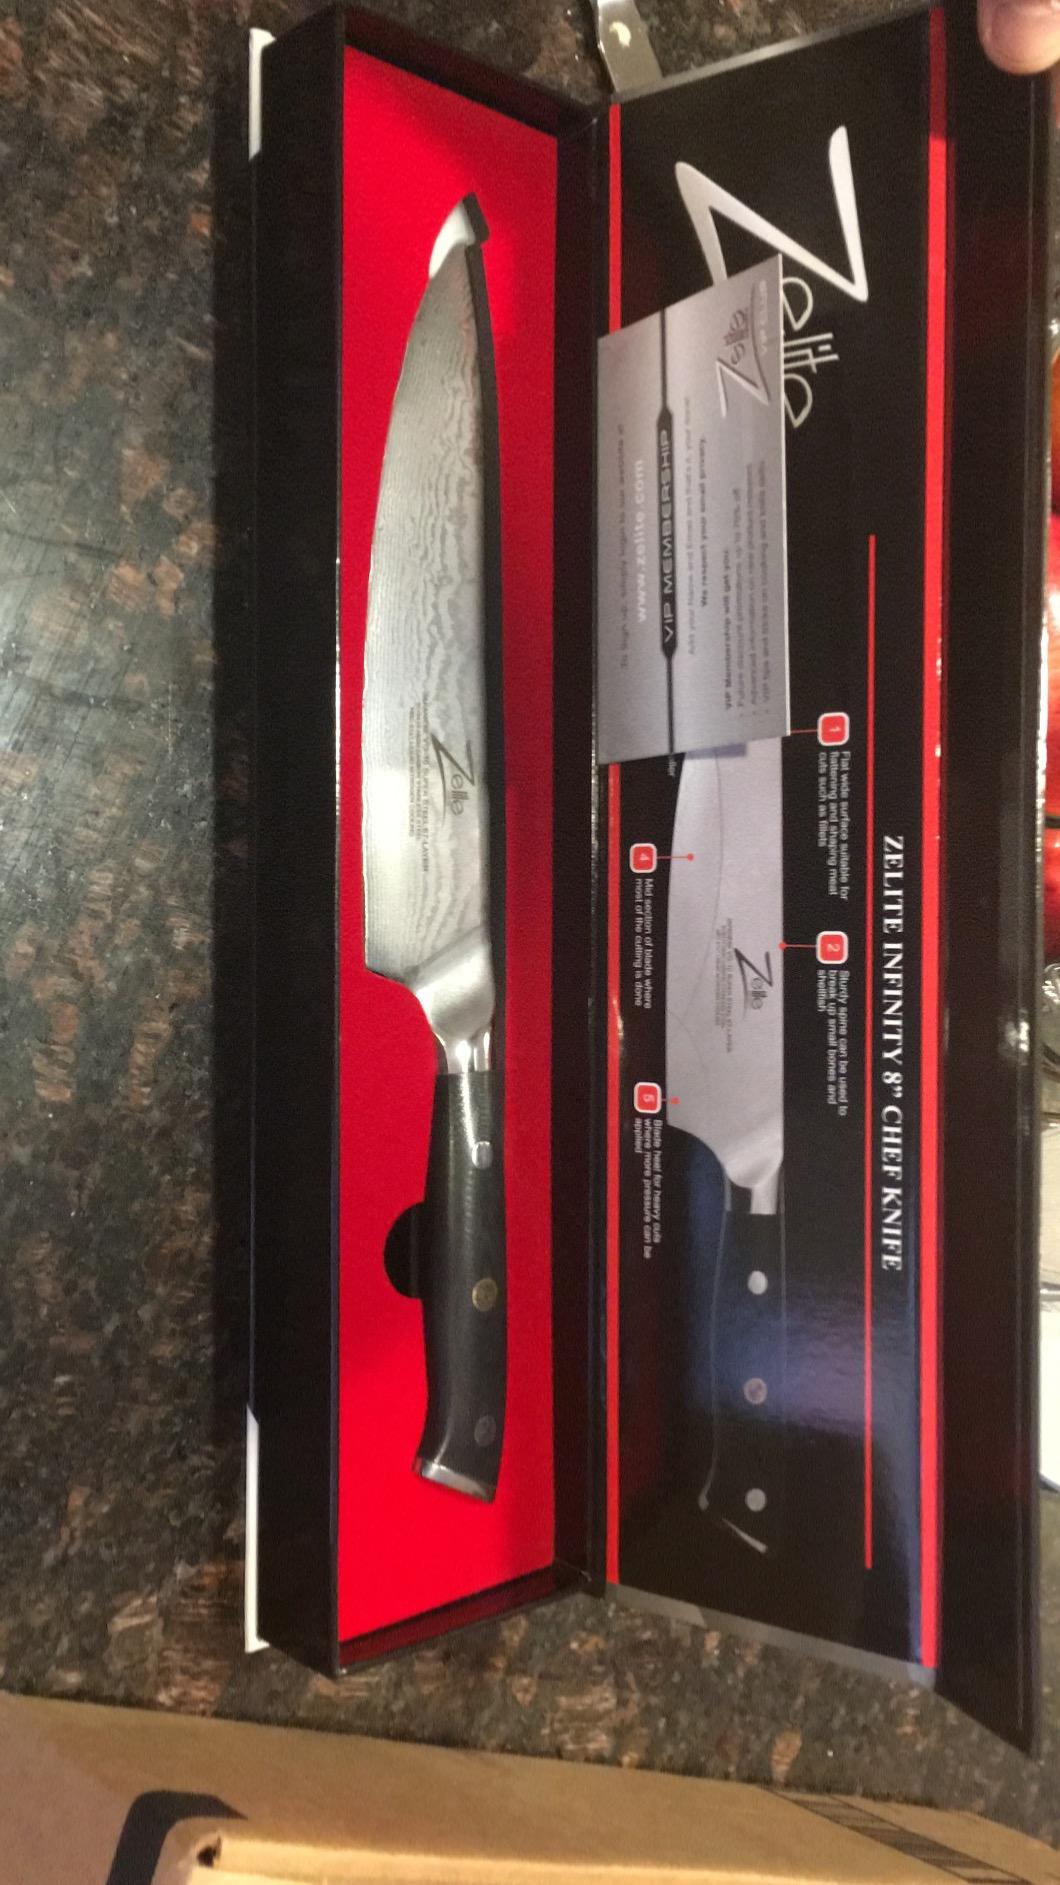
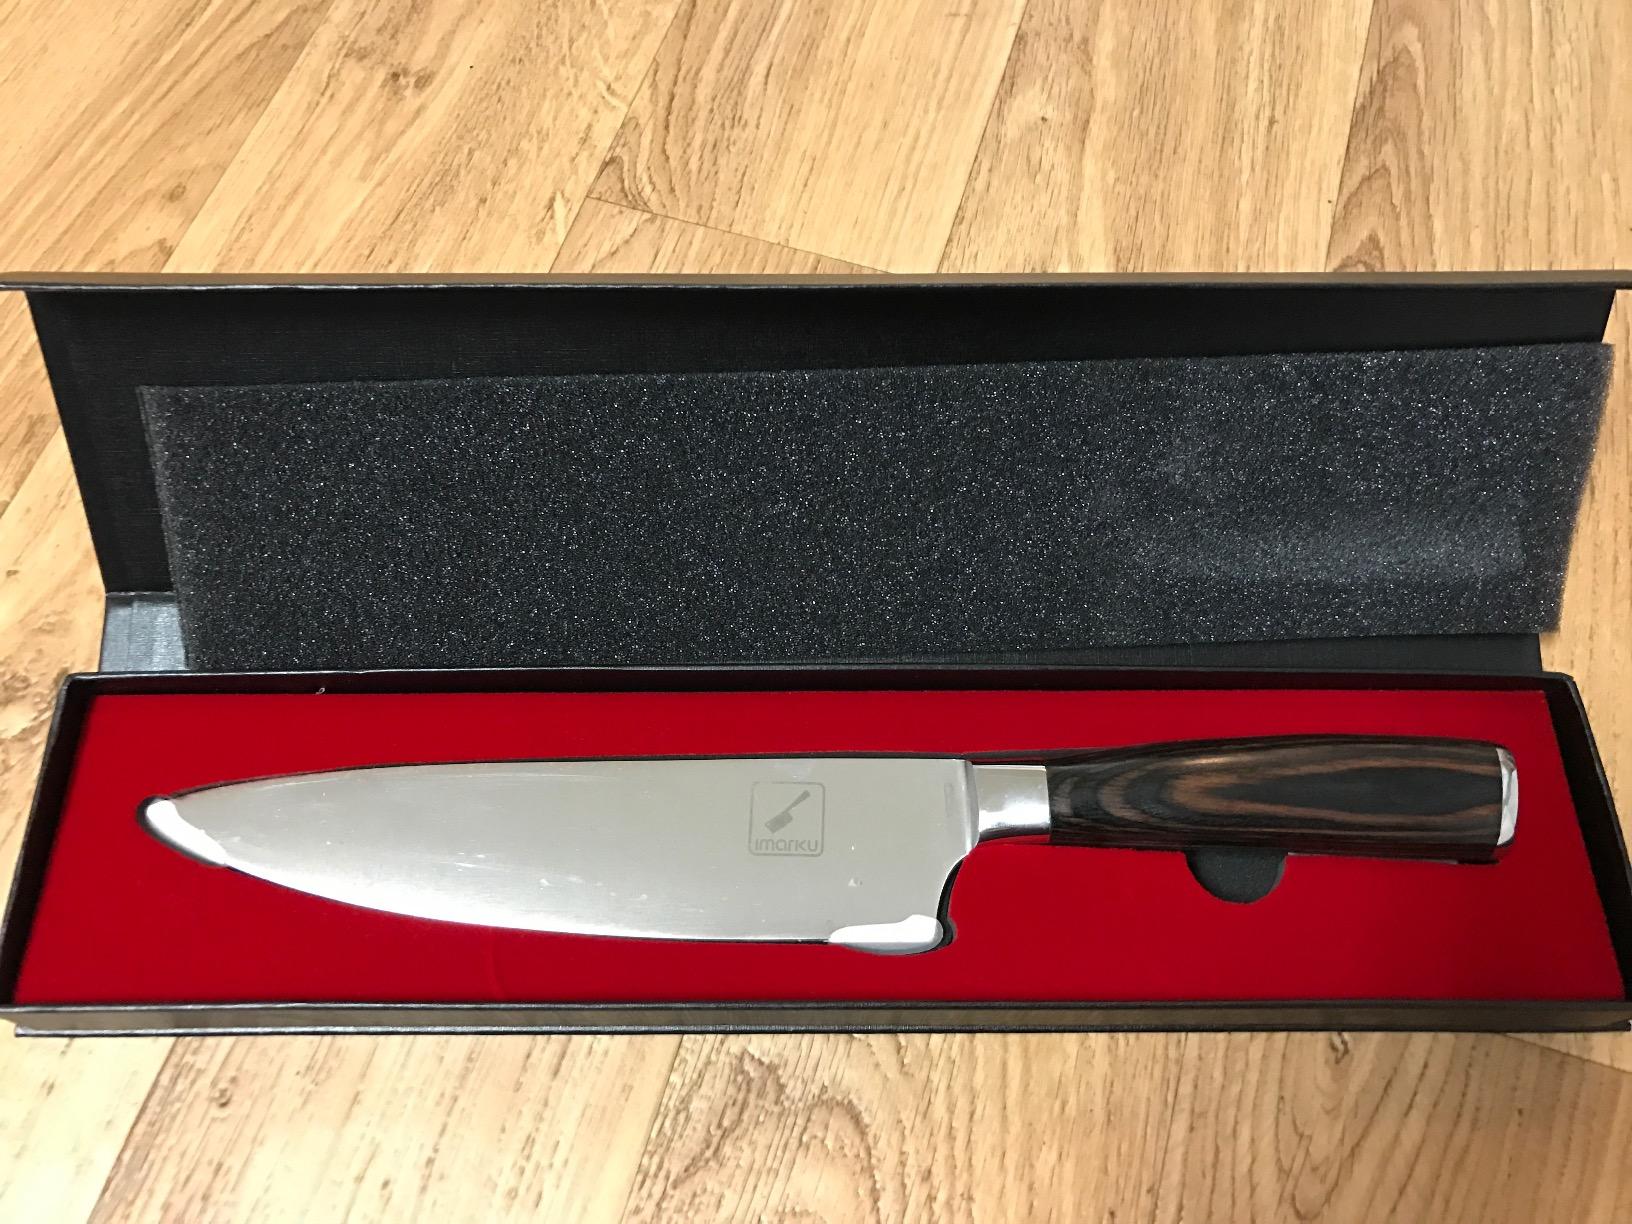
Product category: items_knife
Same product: no